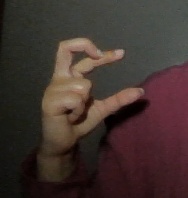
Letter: thal